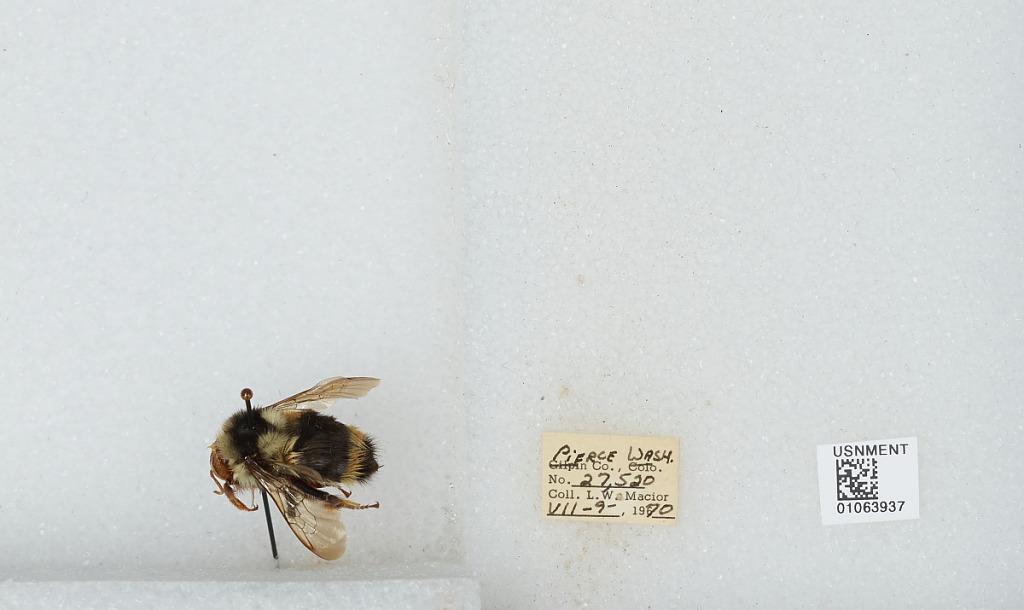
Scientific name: Bombus bifarius nearcticus
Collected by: L. Macior
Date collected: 1970-7-9
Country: United States
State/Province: Washington
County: Pierce
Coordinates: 47.05, -122.12